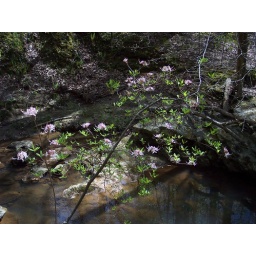
Flowring tree over water II